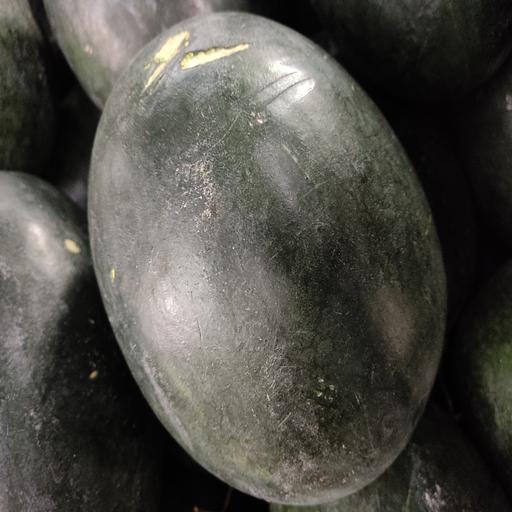
Crop type: Watermelon